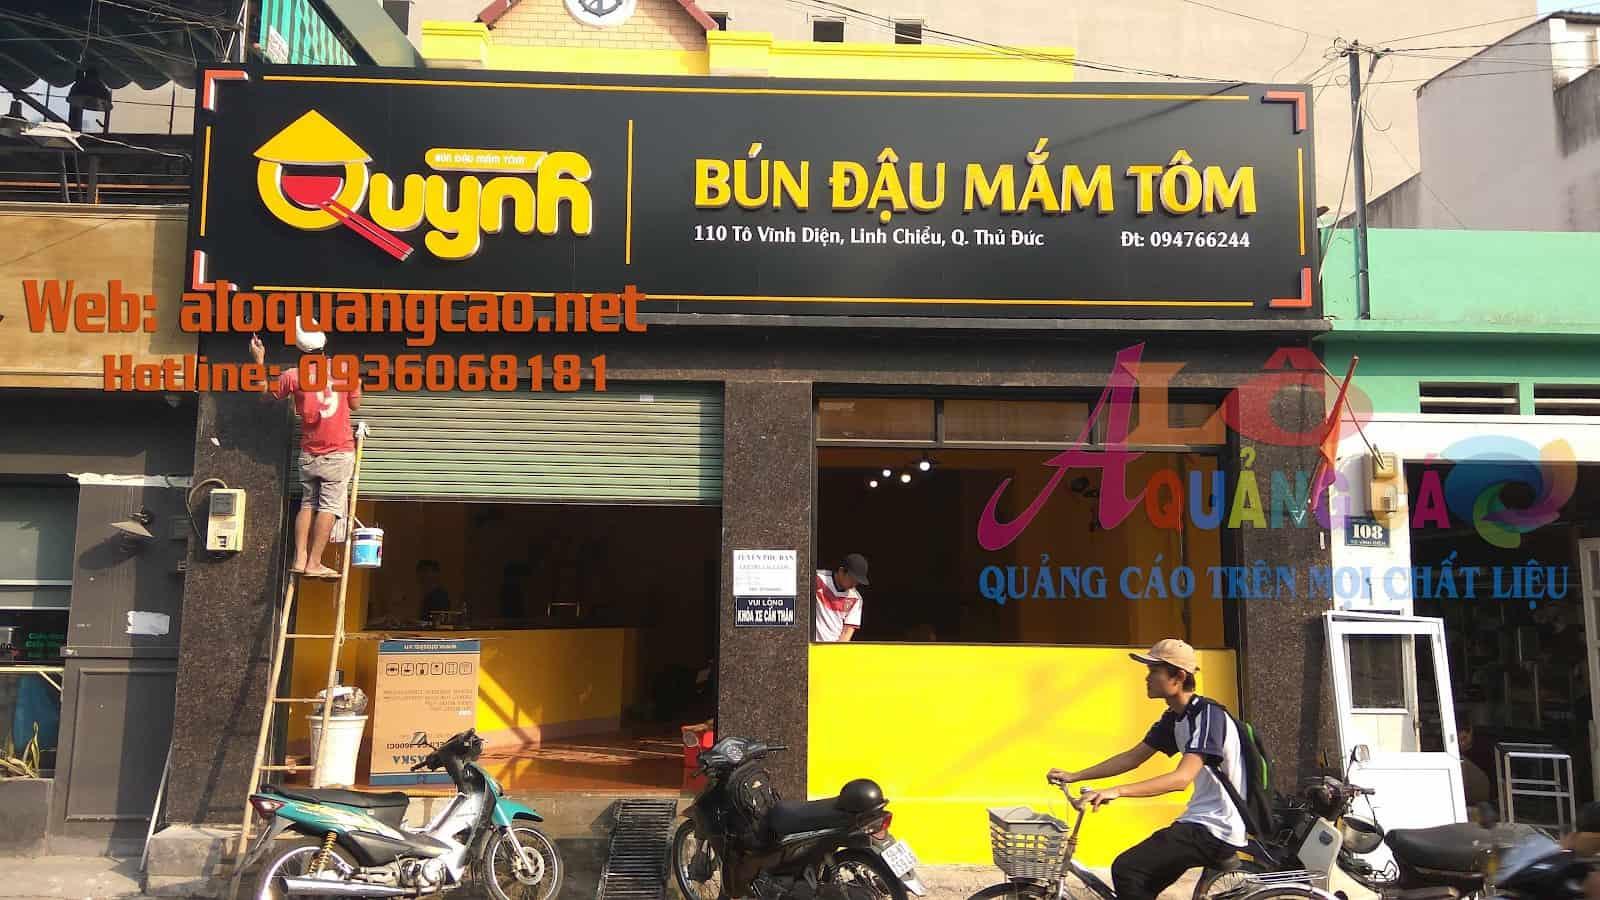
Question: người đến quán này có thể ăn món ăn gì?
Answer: người đến quán này có thể ăn bún đậu mắm tôm